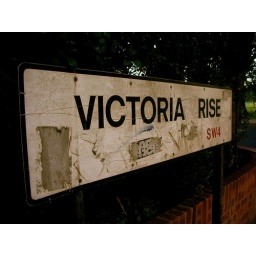
The street sign from Victoria Rise in Clapham